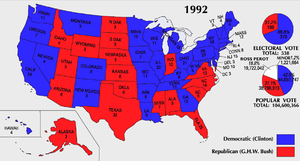
À chaque élection présidentielle, dans chaque État des États-Unis, des grands électeurs sont nommés en fonction du résultat au suffrage universel. Ces grands électeurs, qui forment le Collège électoral des États-Unis d'Amérique, votent ensuite pour le président des États-Unis. Dans la plupart des États, le candidat à la présidentielle qui obtient le plus de voix remporte la totalité des grands électeurs de l'État. Cependant, dans certains États, tout ou partie des grands électeurs peut être réparti de façon proportionnelle : par exemple, dans le Maine en 2016, Clinton a obtenu 47,9 % et Trump 45,2 %, la première remportant ainsi 3 grands électeurs contre 1 pour le second candidat. Si le vote du Collège électoral ne parvient pas à dégager un candidat majoritaire, l'élection est décidée par la Chambre des représentants.